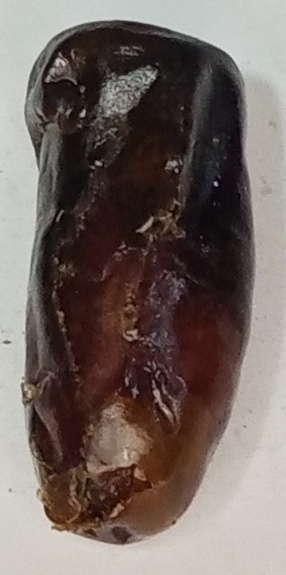
Variety: gajar
Size: small
Grade: grade-1